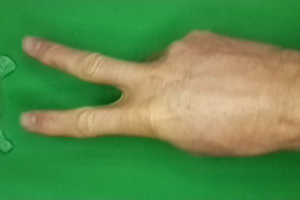
Label: scissors